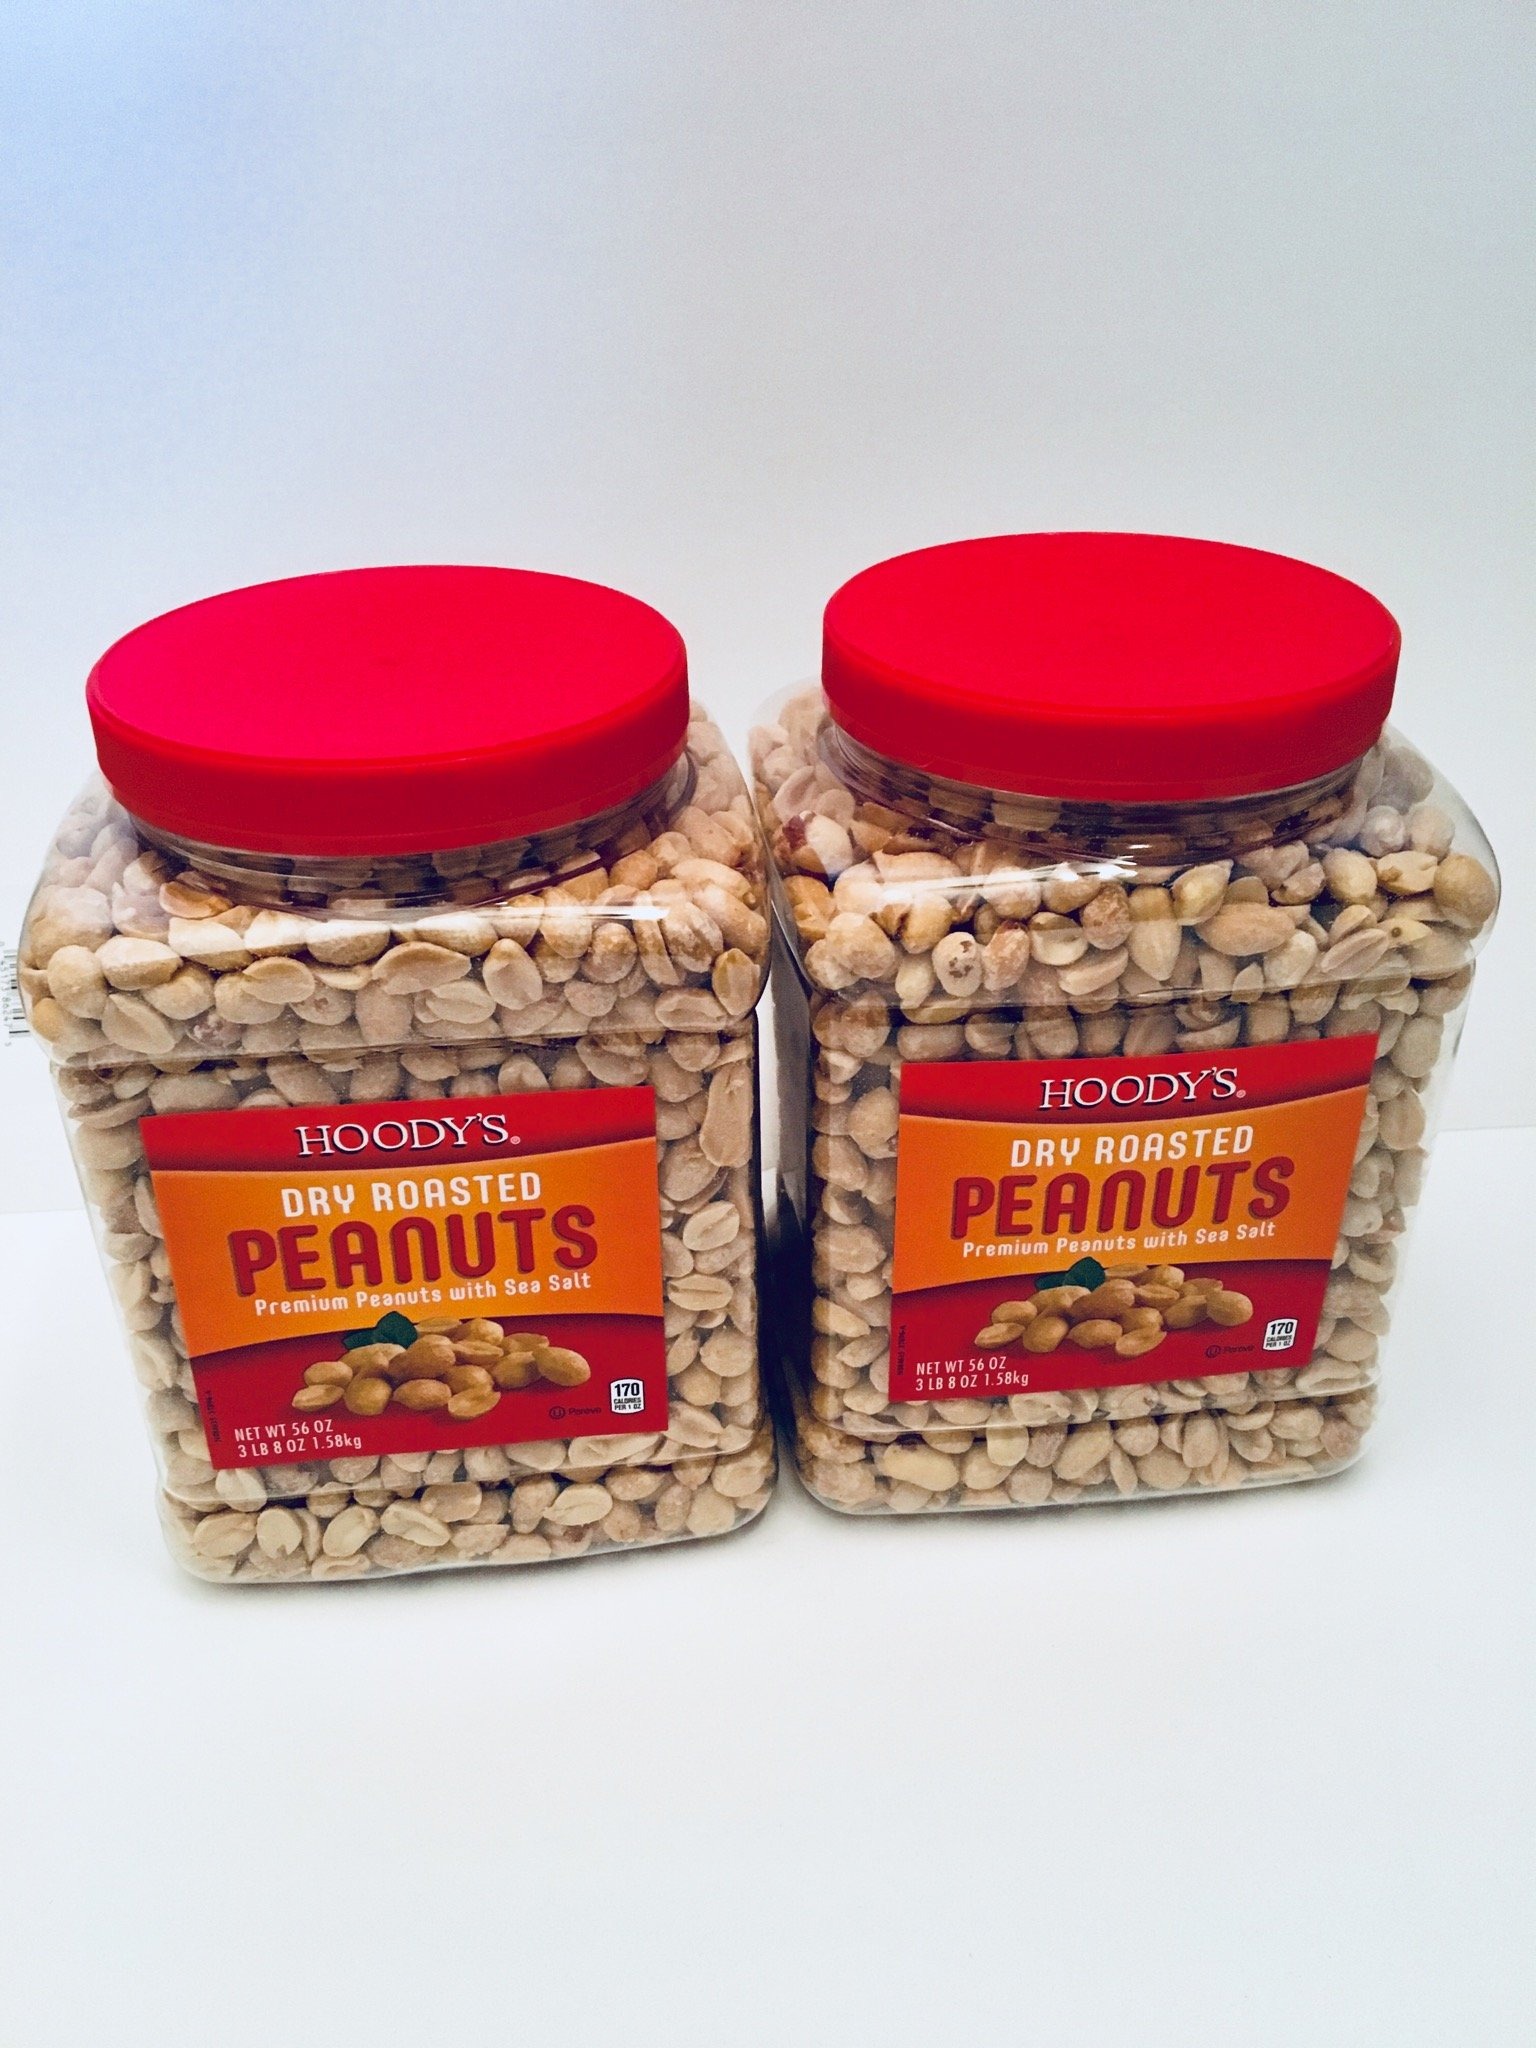
Item Name: Hoodys Dry Roasted Peanuts with Sea Salt 56 Oz Jar - 2 Pack
Bullet Point 1: Great for the holiday snacks with friends and family
Bullet Point 2: Net Wt. 3 lbs 8 oz (56 oz) 1.58kg
Bullet Point 3: Hoody's delicious dry roasted premium peanuts with sea salt
Product Description: Hoodys delicious dry roasted premium peanuts with sea salt. 3 lbs 8 oz (56 oz) 1.58kg.
Value: 112.0
Unit: Ounce

Price: 18.9